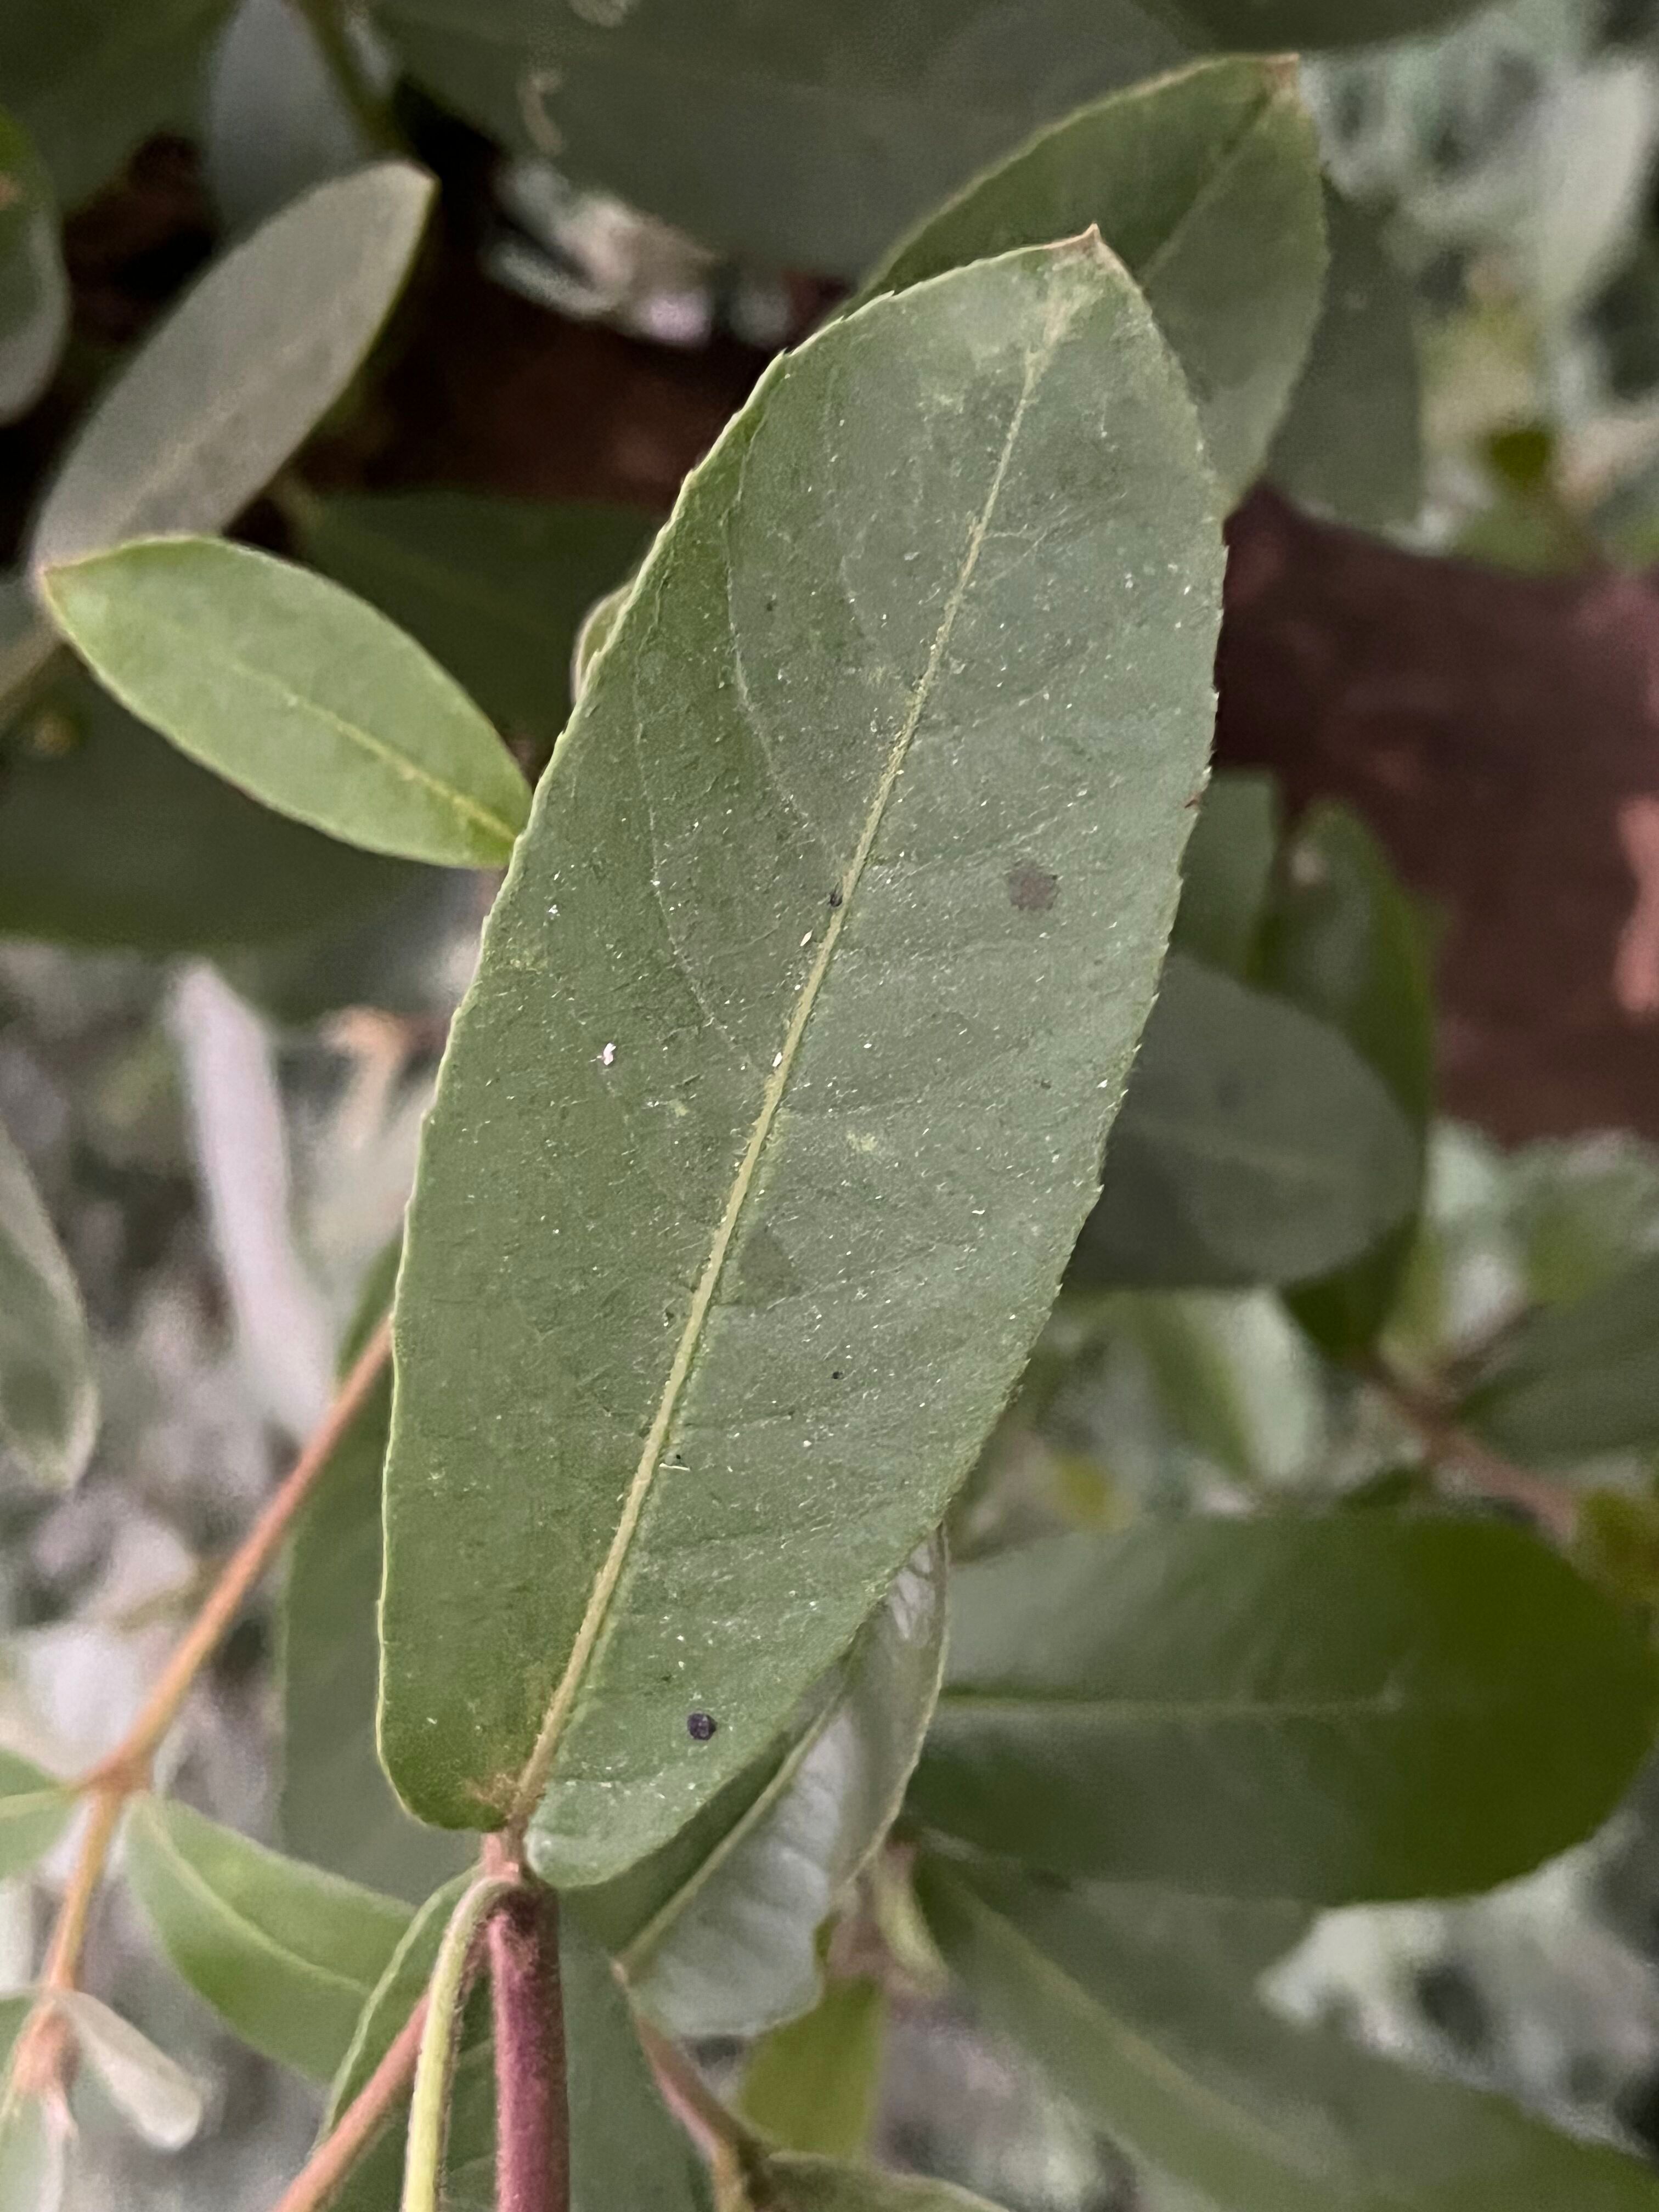
Plant species: terminalia-arjuna